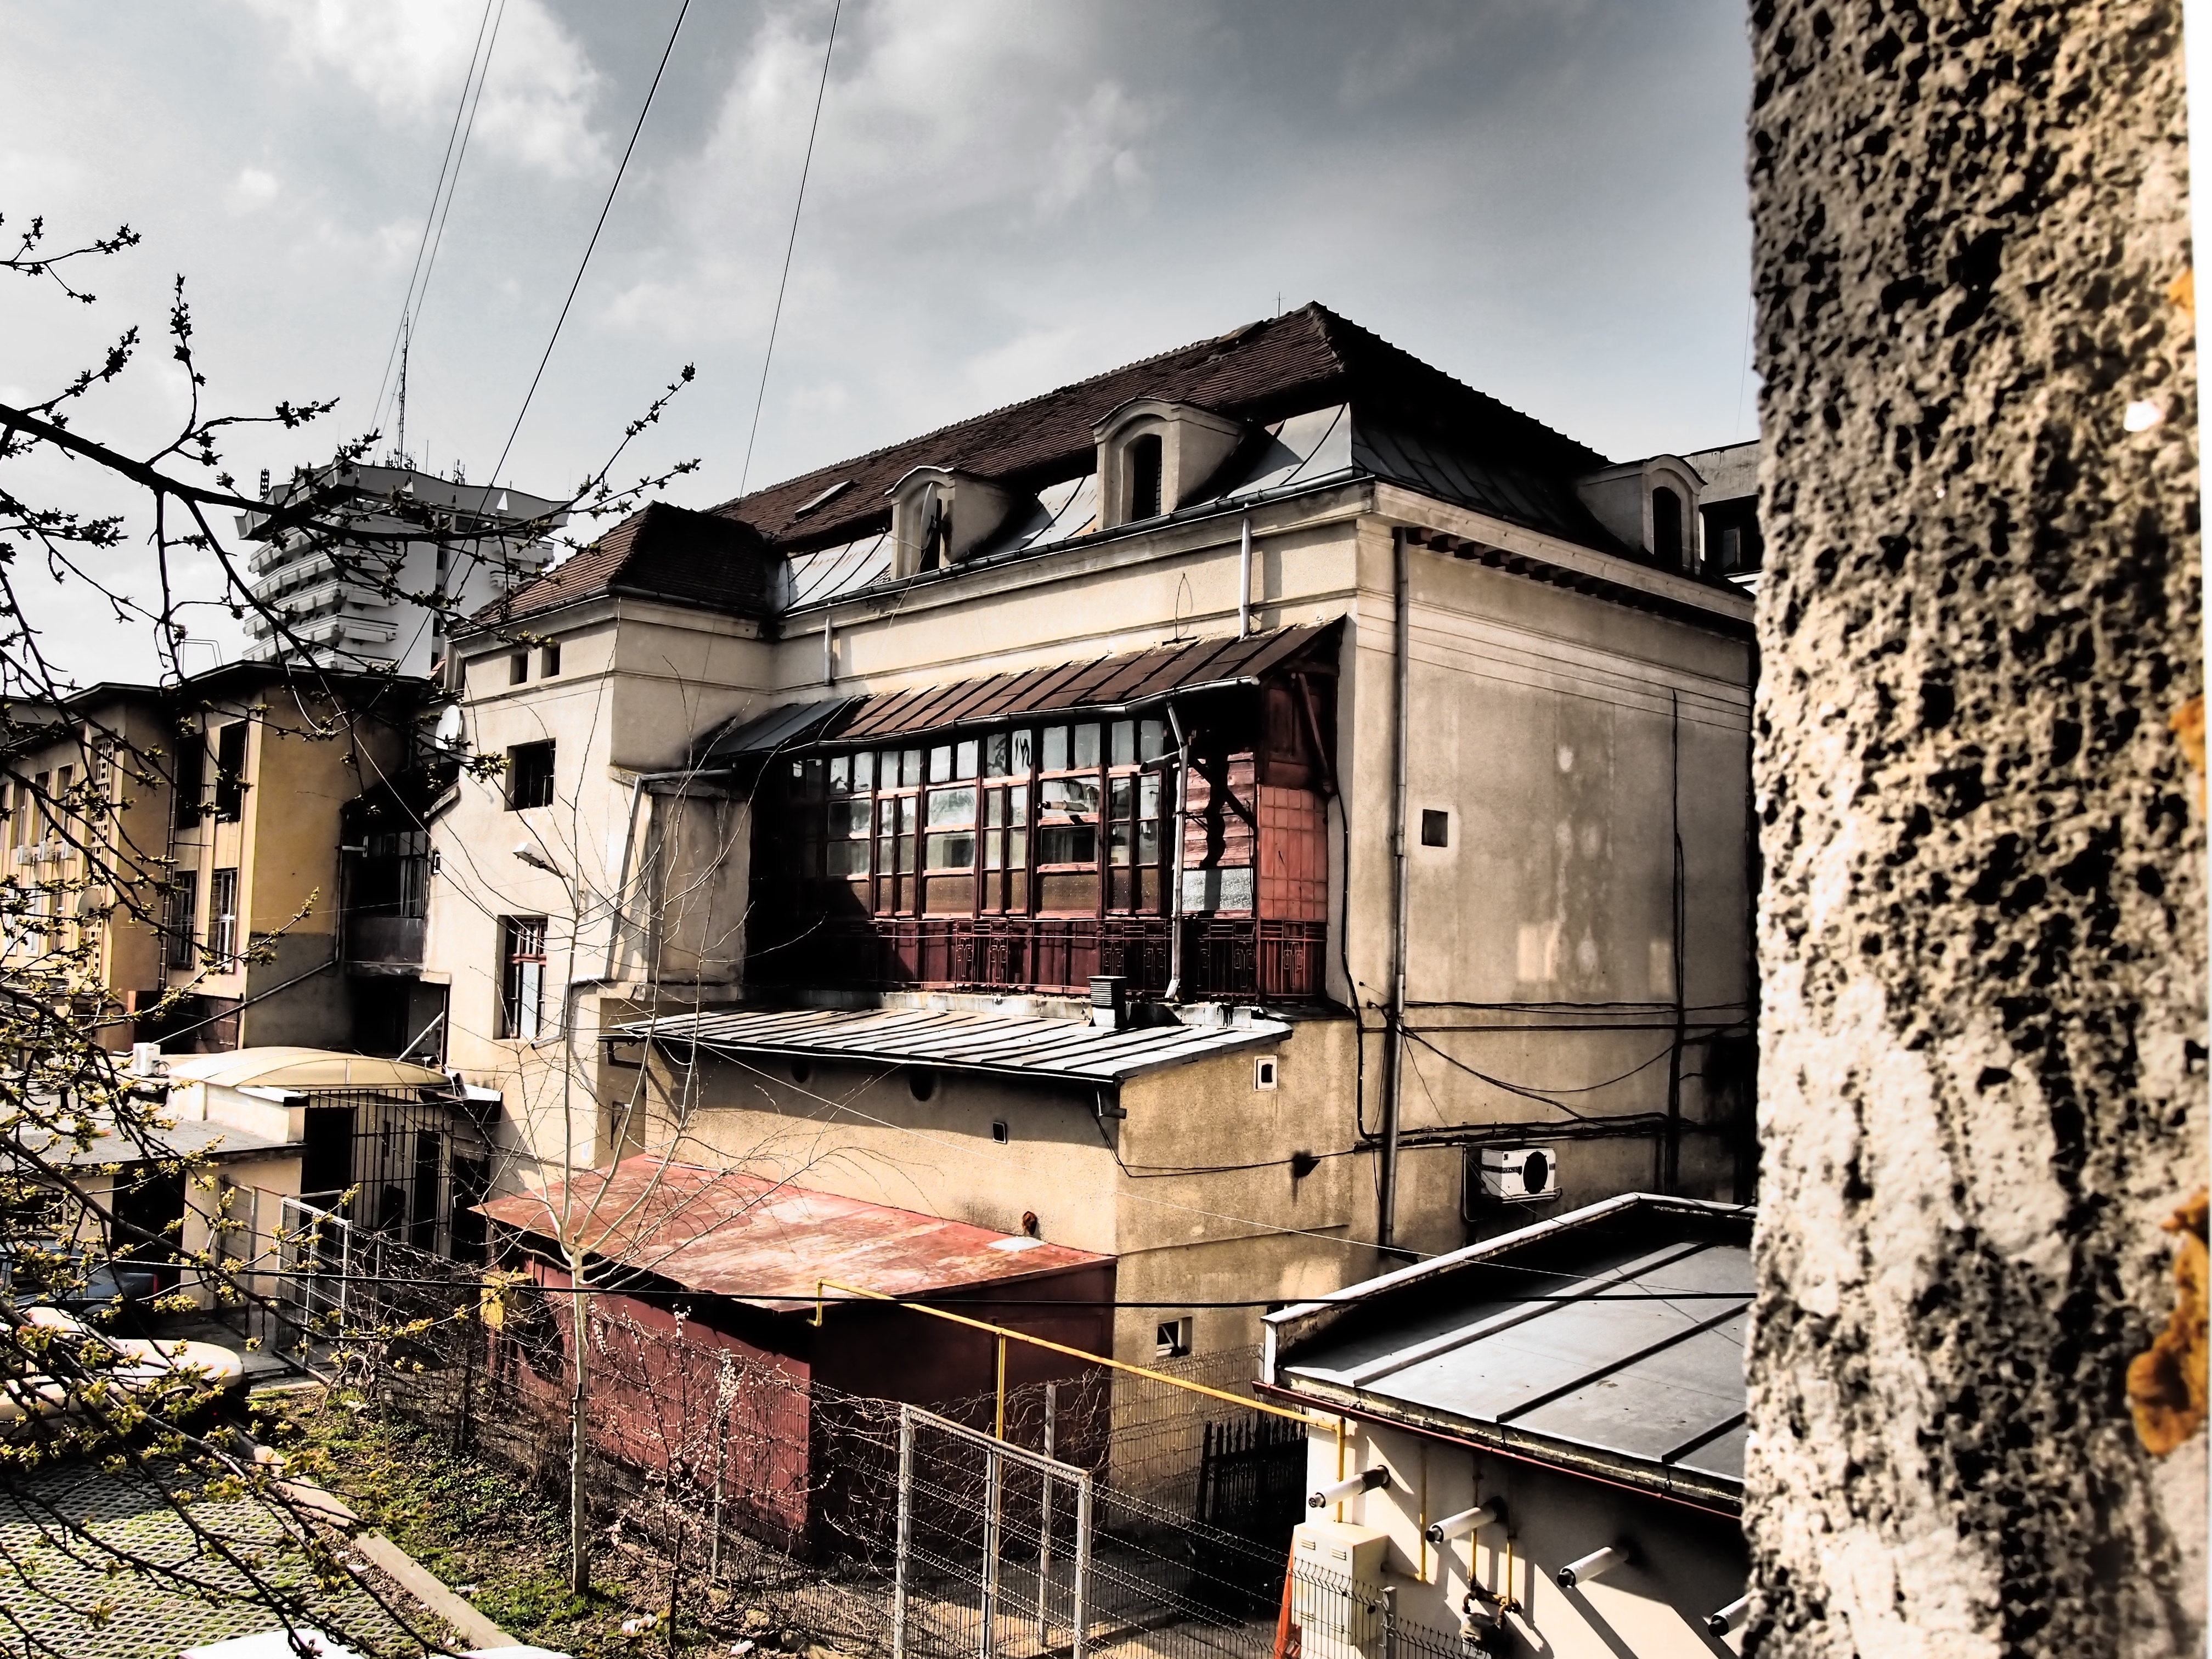
architecture, wood, street, house, town, city, home, wall, suburb, facade, neighbourhood, urban area, residential area, human settlement